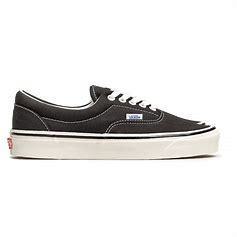
Brand: Vans
Model: Era 95 DX